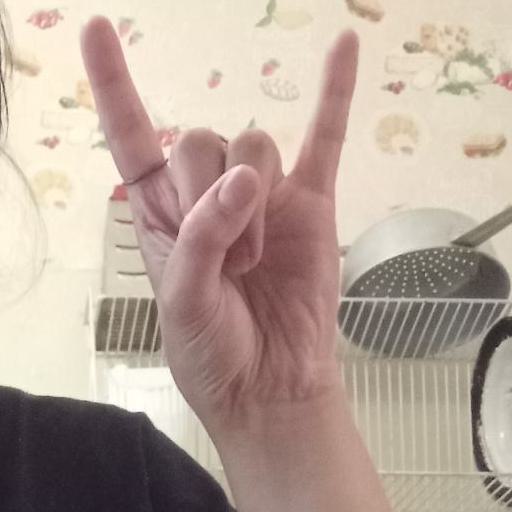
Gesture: rock